Decade (log scale)

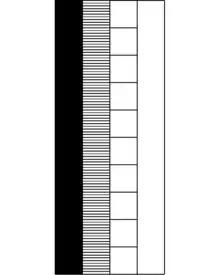
Four grids spanning three decades of resolution: One thousand 0.001s, one-hundred 0.01s, ten 0.1s, one 1.

One decade (symbol dec) is a unit for measuring ratios on a logarithmic scale, with one decade corresponding to a ratio of 10 between two numbers.